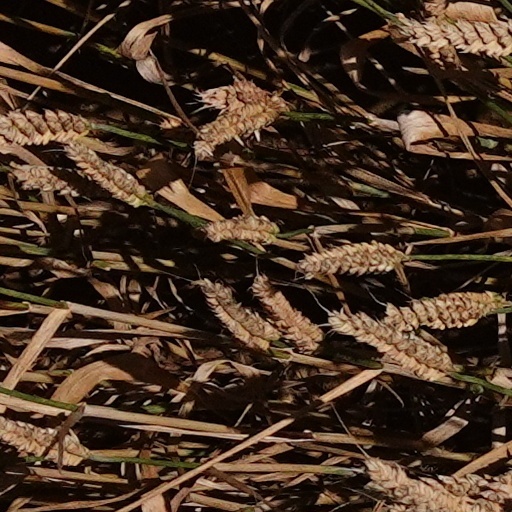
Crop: wheat